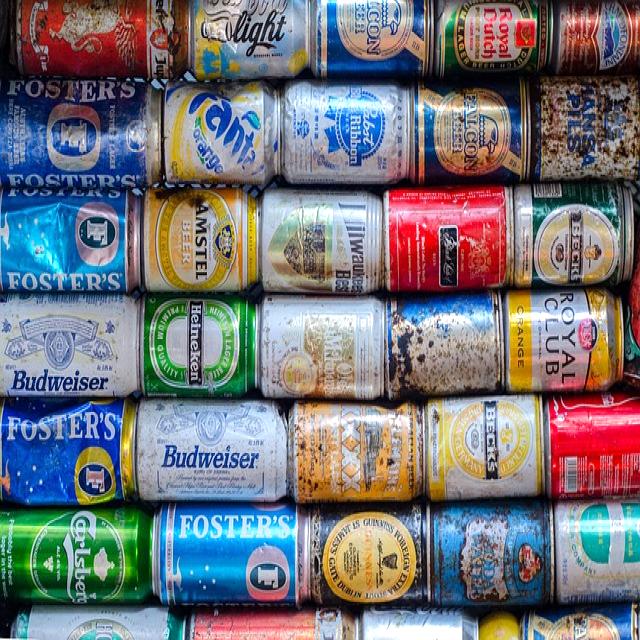
Label: Metal